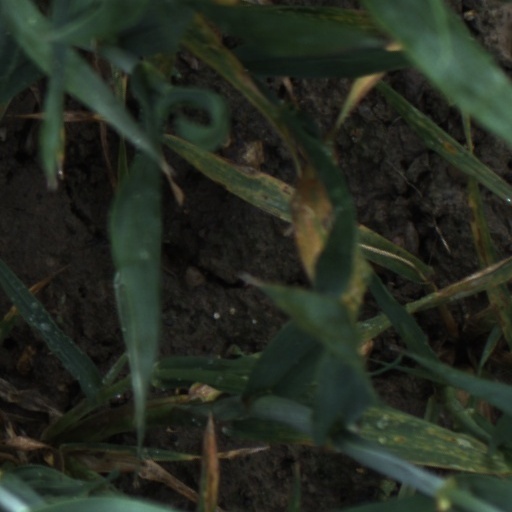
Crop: wheat